Peace Valley (California)

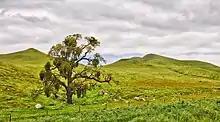
Coast live oak-sagebrush plant community in Peace Valley

The valley is located at ecological transition zone between the semi-arid montane chaparral of the Transverse Ranges and the desert plant communities of the nearby Antelope Valley.